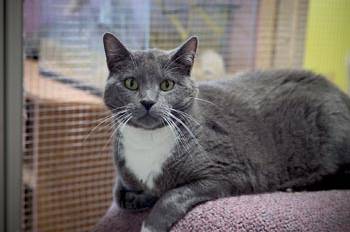
Label: cat